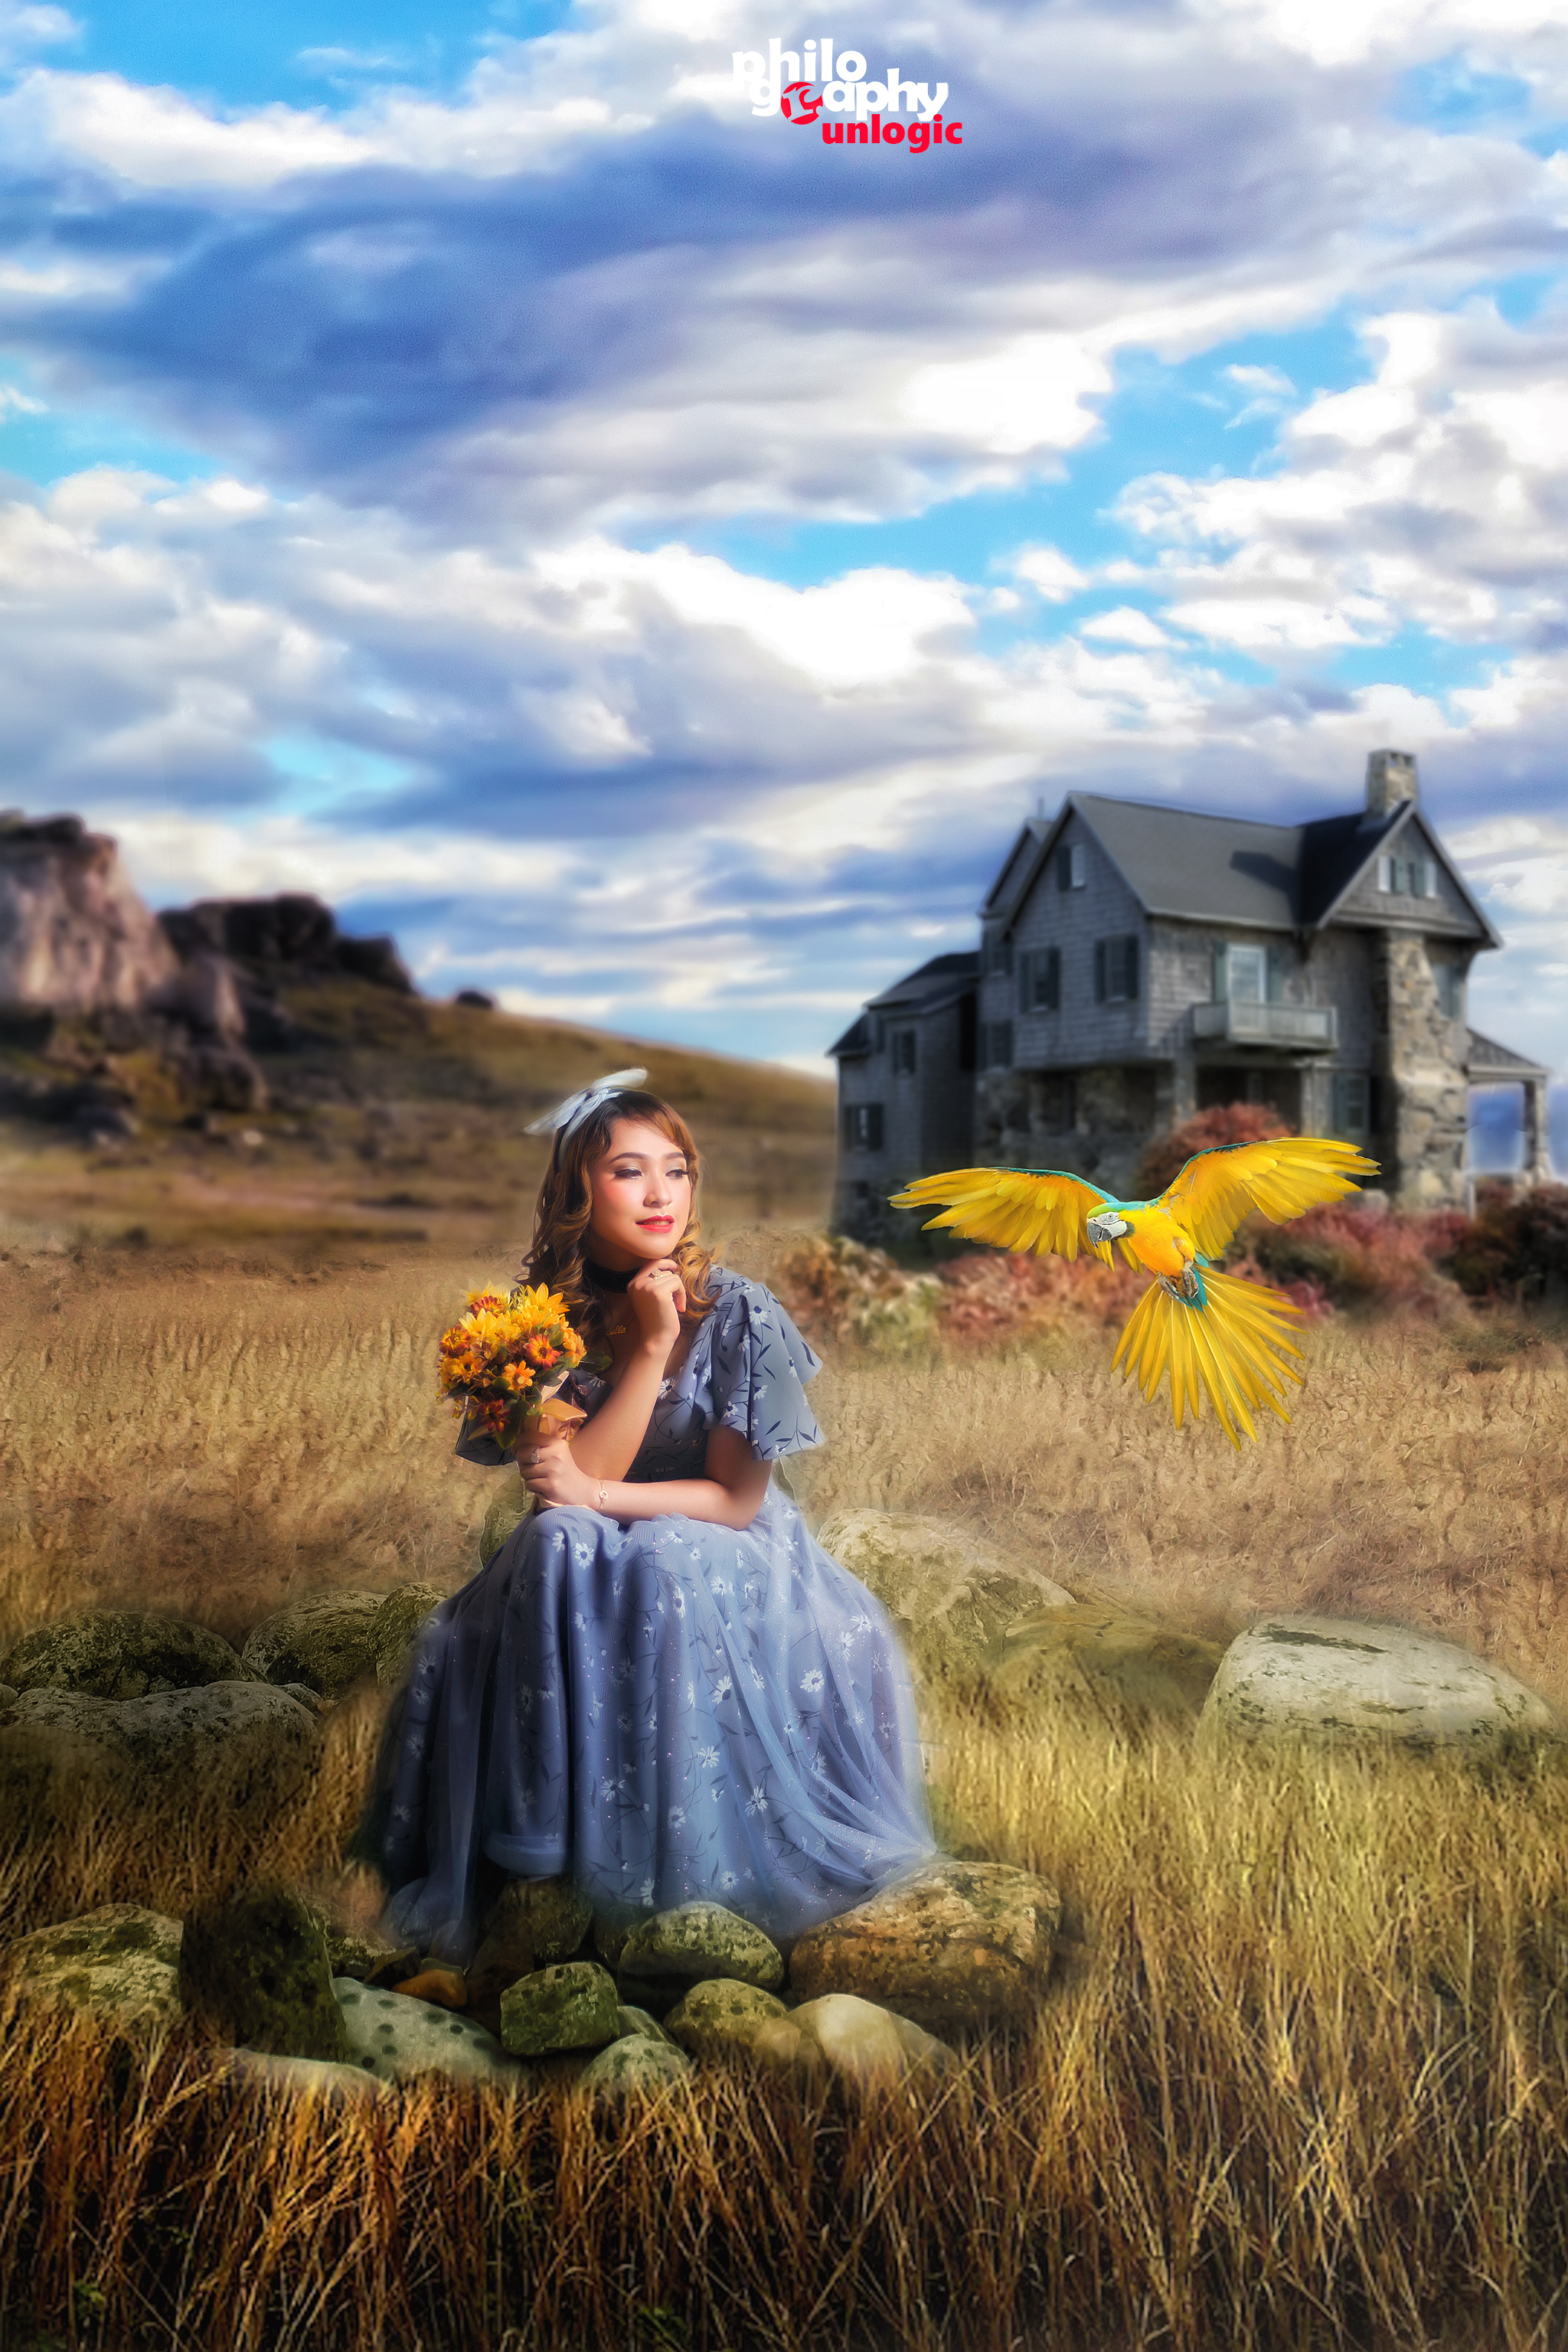
girl, People in nature, sky, grass, grass family, photography, cloud, prairie, grassland, happy, hay, plain, landscape, meadow, sitting, daydream, violinist, steppe, photomontage